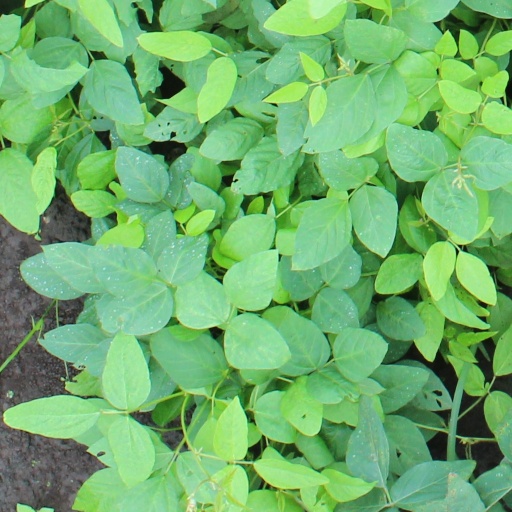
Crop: soybean